Ahmadiyya in Australia

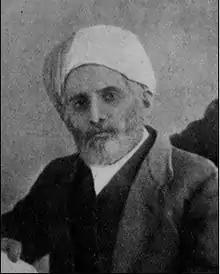
Hassan Musa Khan

The earliest history of Ahmadi Muslims in Australia dates back to the early 20th century, with the first contacts arising as a consequence of Australians travelling to British India, and also as a consequence of early, primarily Muslim, "Afghan" camel drivers settling in Australia during the mid to late 19th century.